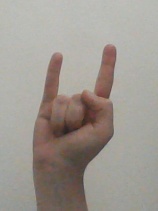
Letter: la